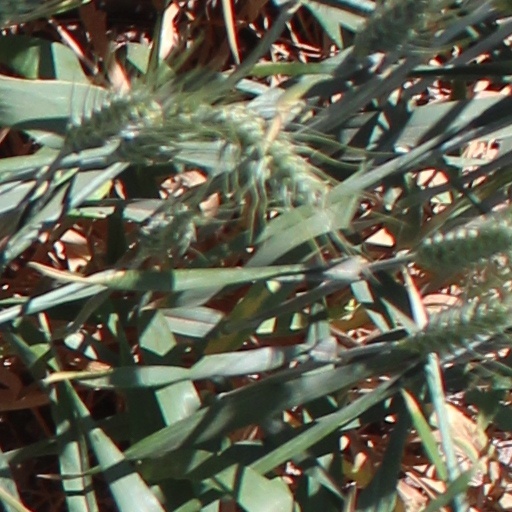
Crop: wheat